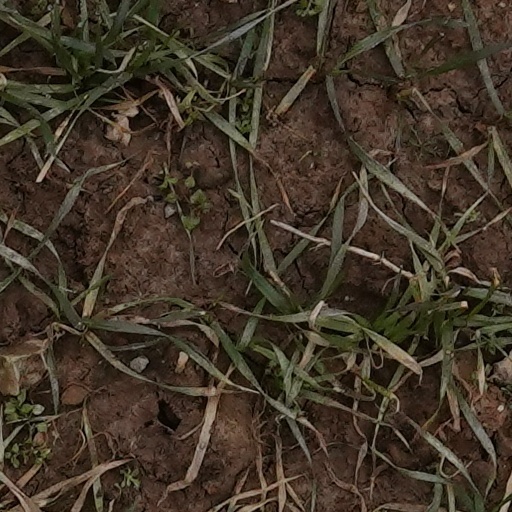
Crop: wheat